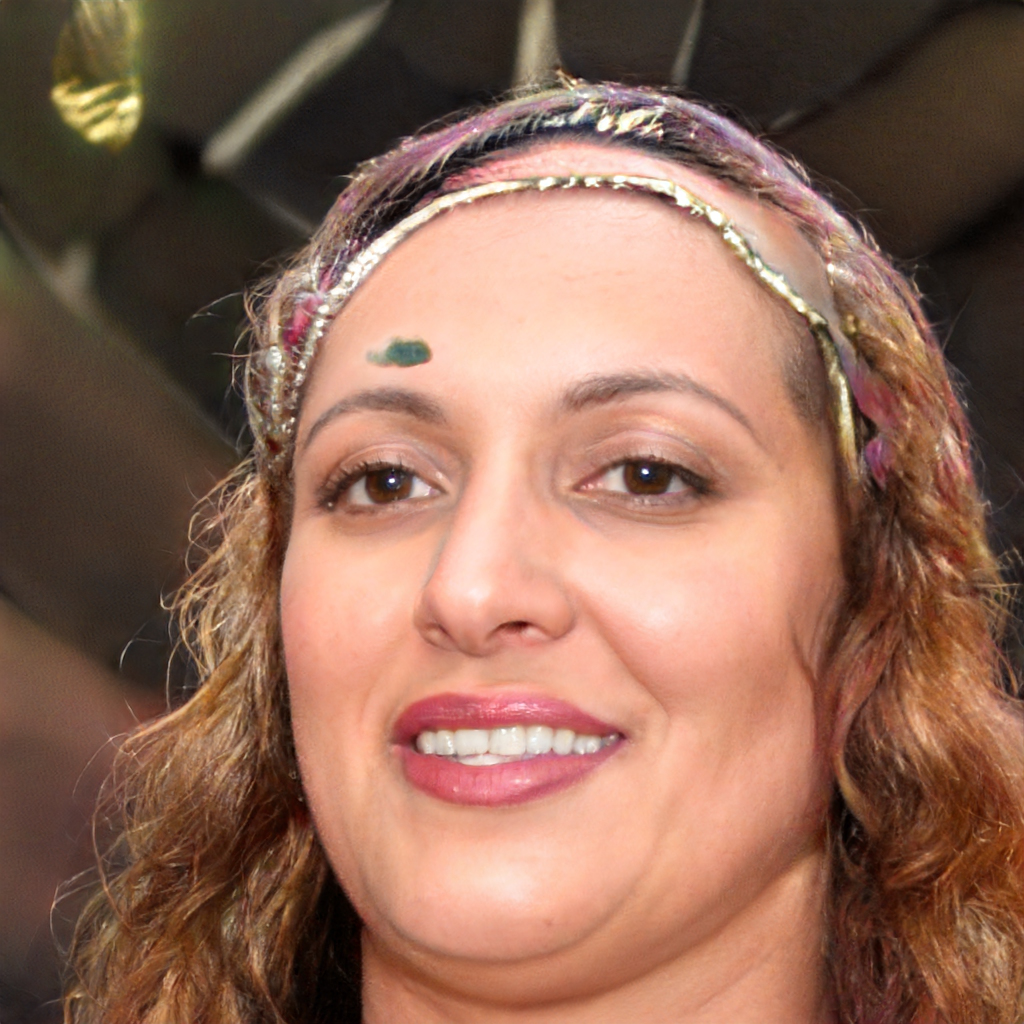
Portrait style: Real Portrait